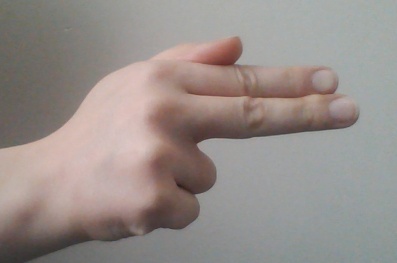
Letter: ghain